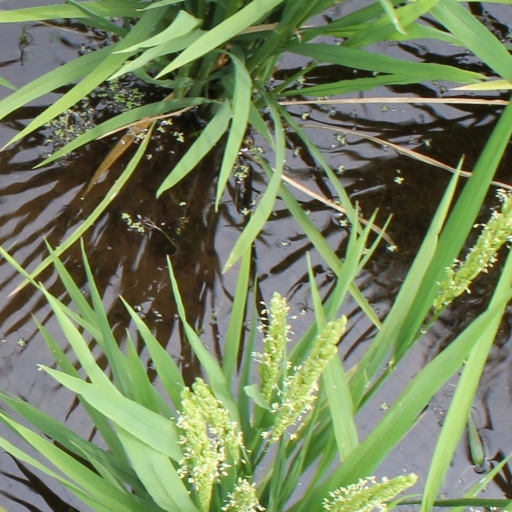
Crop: rice